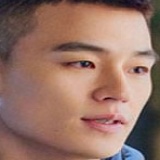
diễn viên Âu Hào